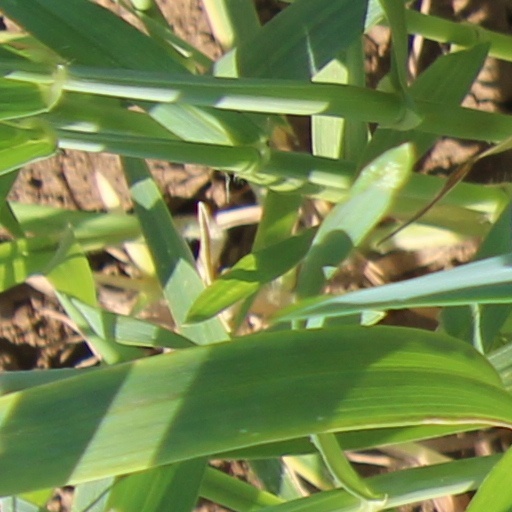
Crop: wheat